Frankrigsgade

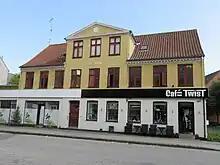
No. 10: The former Knud Klaumanns Skole

Frankrigsgade Badeanstalt og Svømmehal (No. 35), a public baths and indoor swimming pool complex, opened in 1944. The buildings were designed by city architect Poul Holsøe in collaboration with Carl Bie.